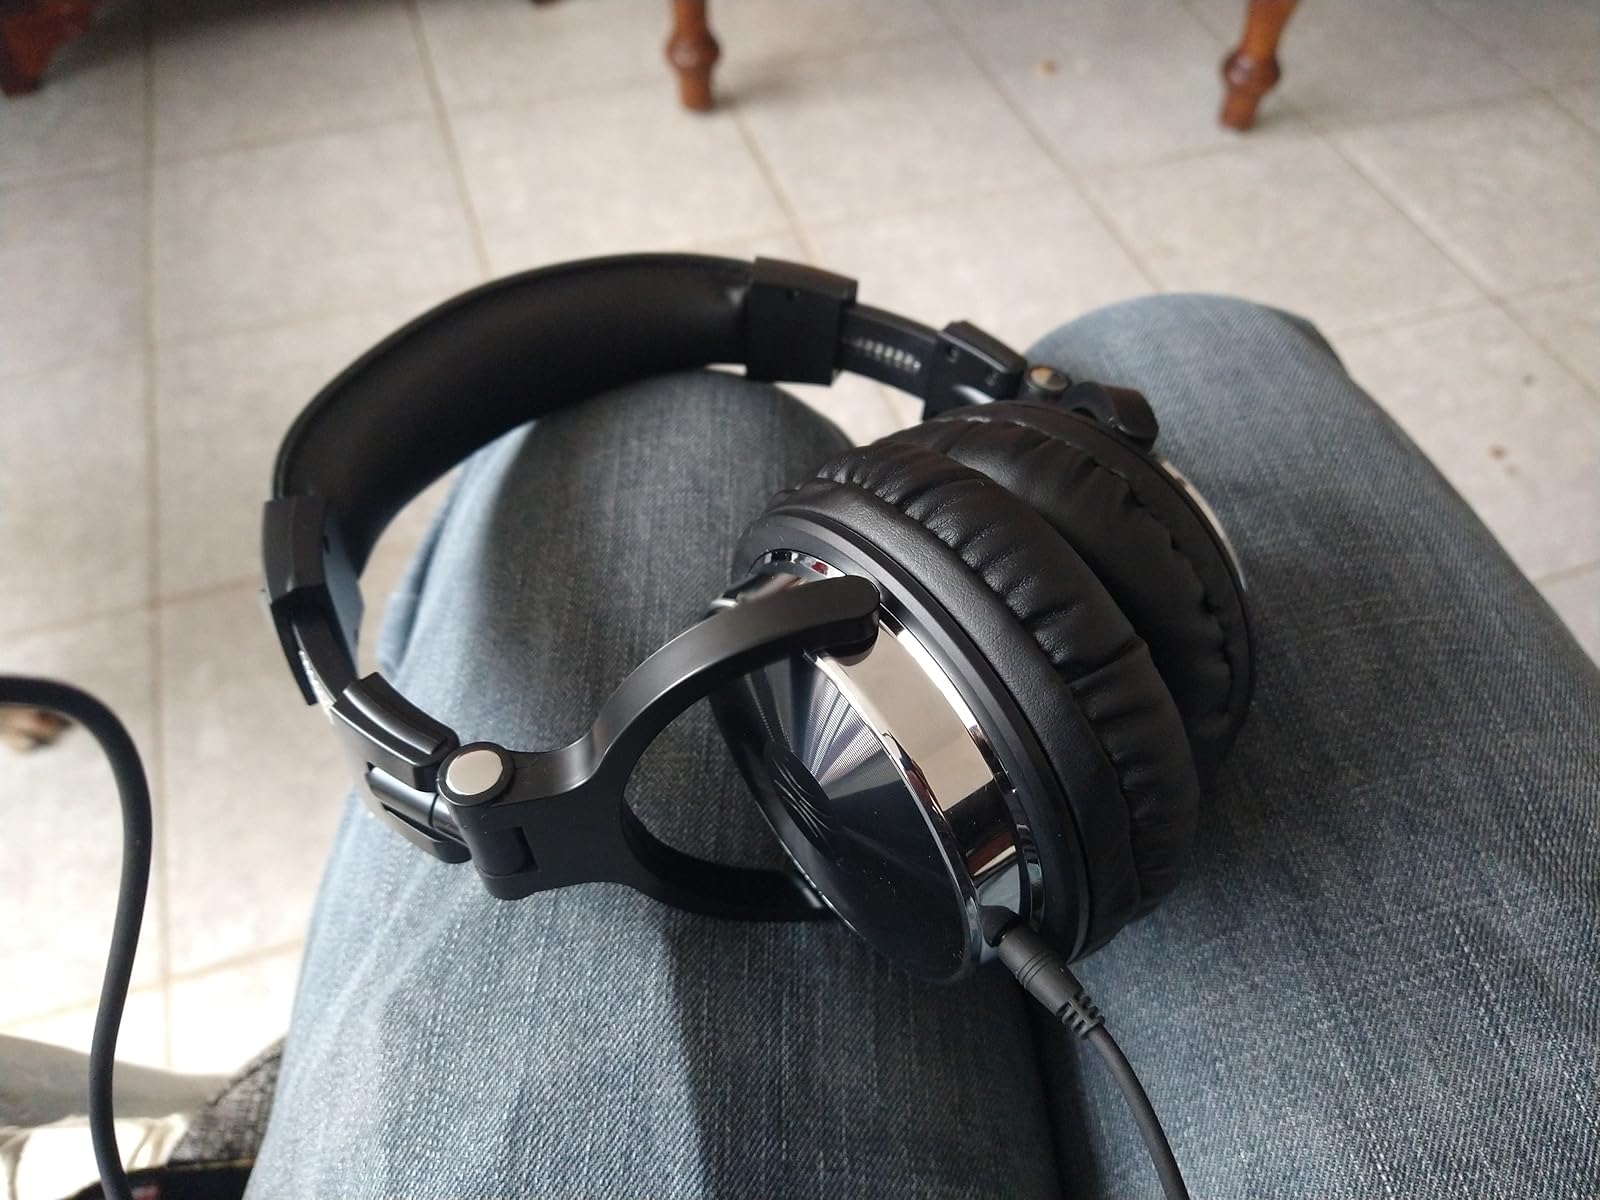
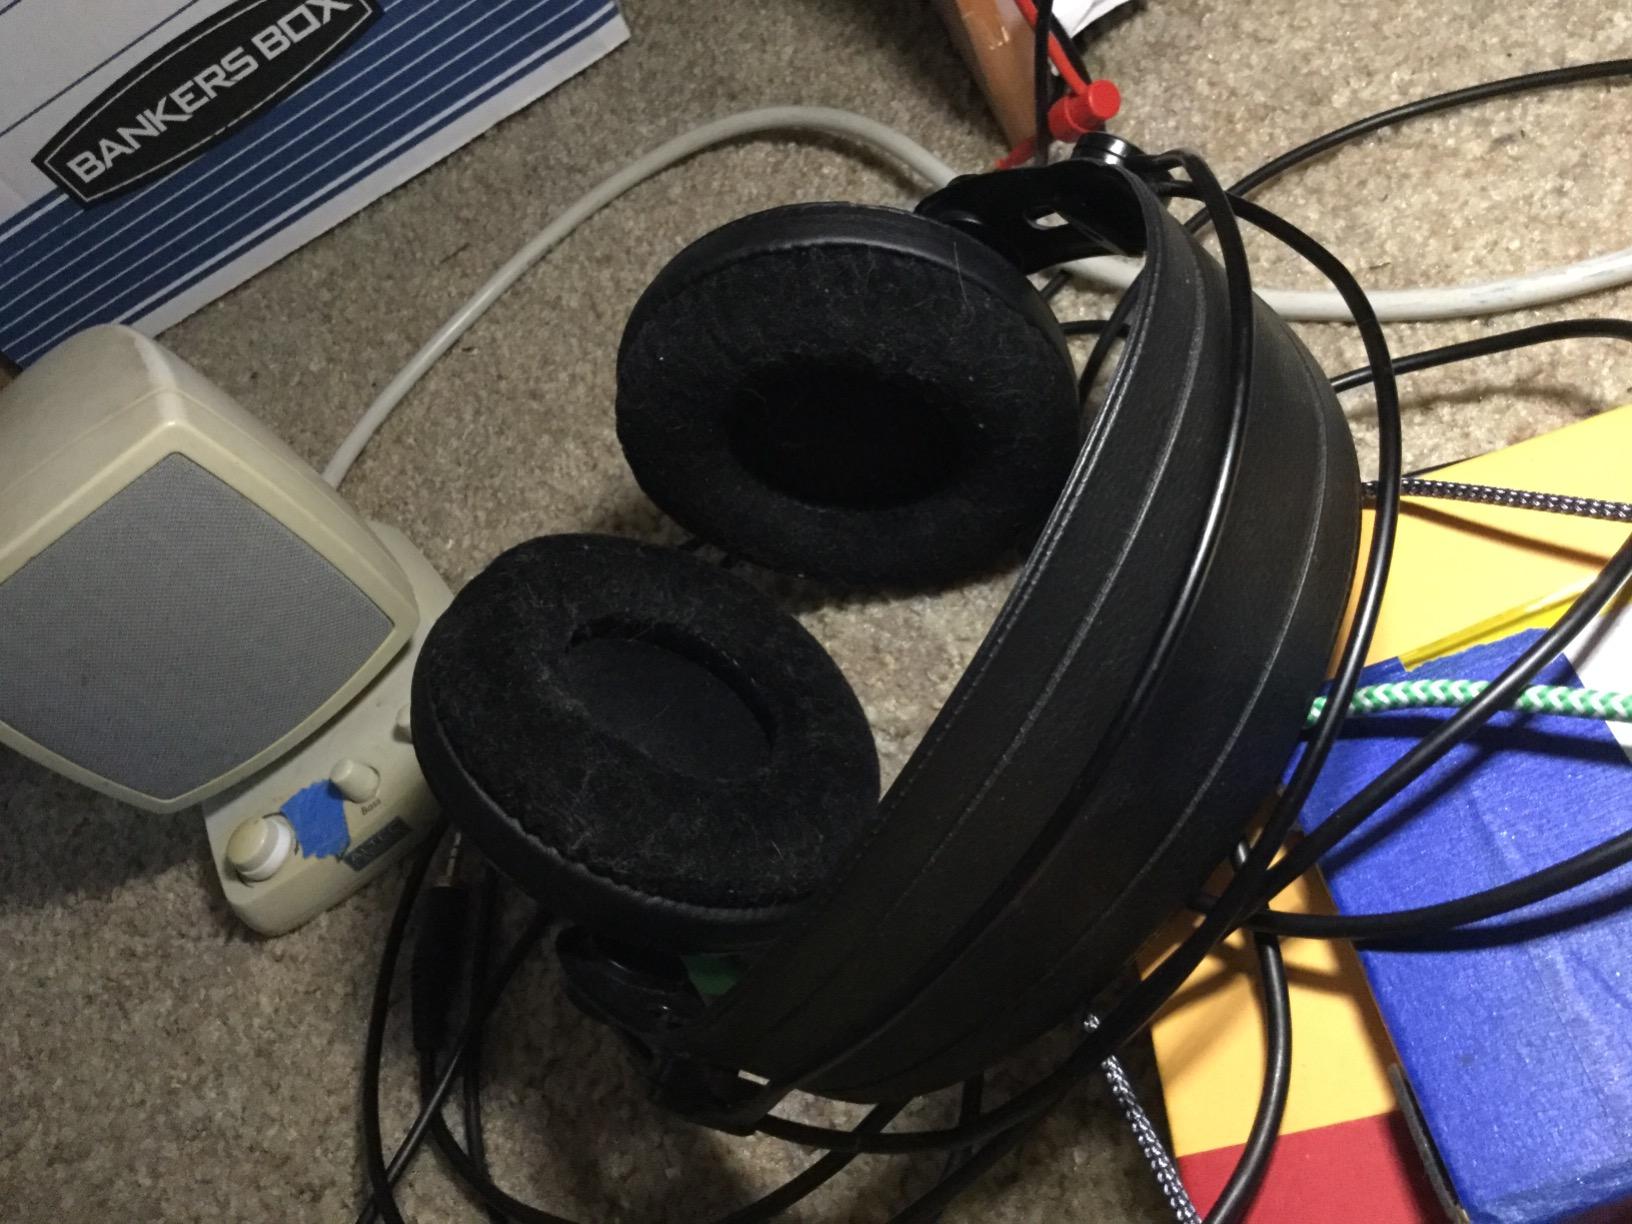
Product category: headphones
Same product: no